Convoy PQ 8

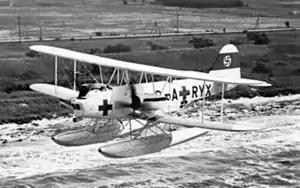

In mid-1941, (Air Fleet 5) had been re-organised for Operation Barbarossa with (Air Region Norway) was headquartered in Oslo. (Air Commander Stavanger) the centre and north of Norway, (Fighter Leader Norway) commanded the fighter force and ( [colonel] Andreas Nielsen) in the far north had airfields at Kirkenes and Banak. The Air Fleet had 180 aircraft, sixty of which were reserved for operations on the Karelian Front against the Red Army. The distance from Banak to Archangelsk was and had only ten Junkers Ju 88 bombers of Kampfgeschwader 30, thirty Junkers Ju 87 dive-bombers ten Messerschmitt Bf 109 fighters of Jagdgeschwader 77, five Messerschmitt Bf 110 heavy fighters of Zerstörergeschwader 76, ten reconnaissance aircraft and an anti-aircraft battalion.